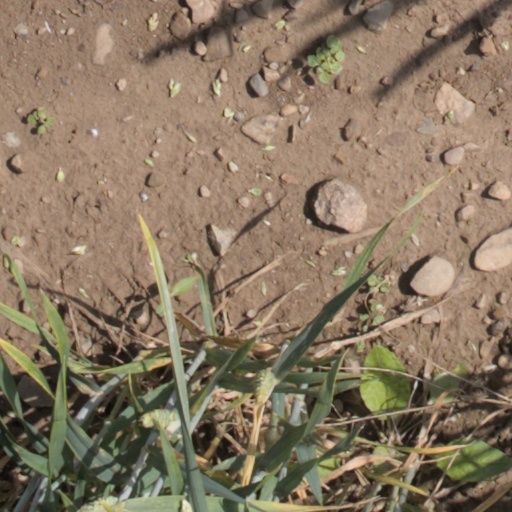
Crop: wheat